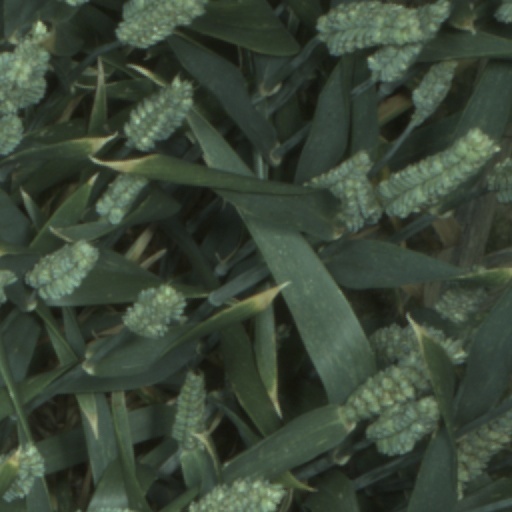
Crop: wheat